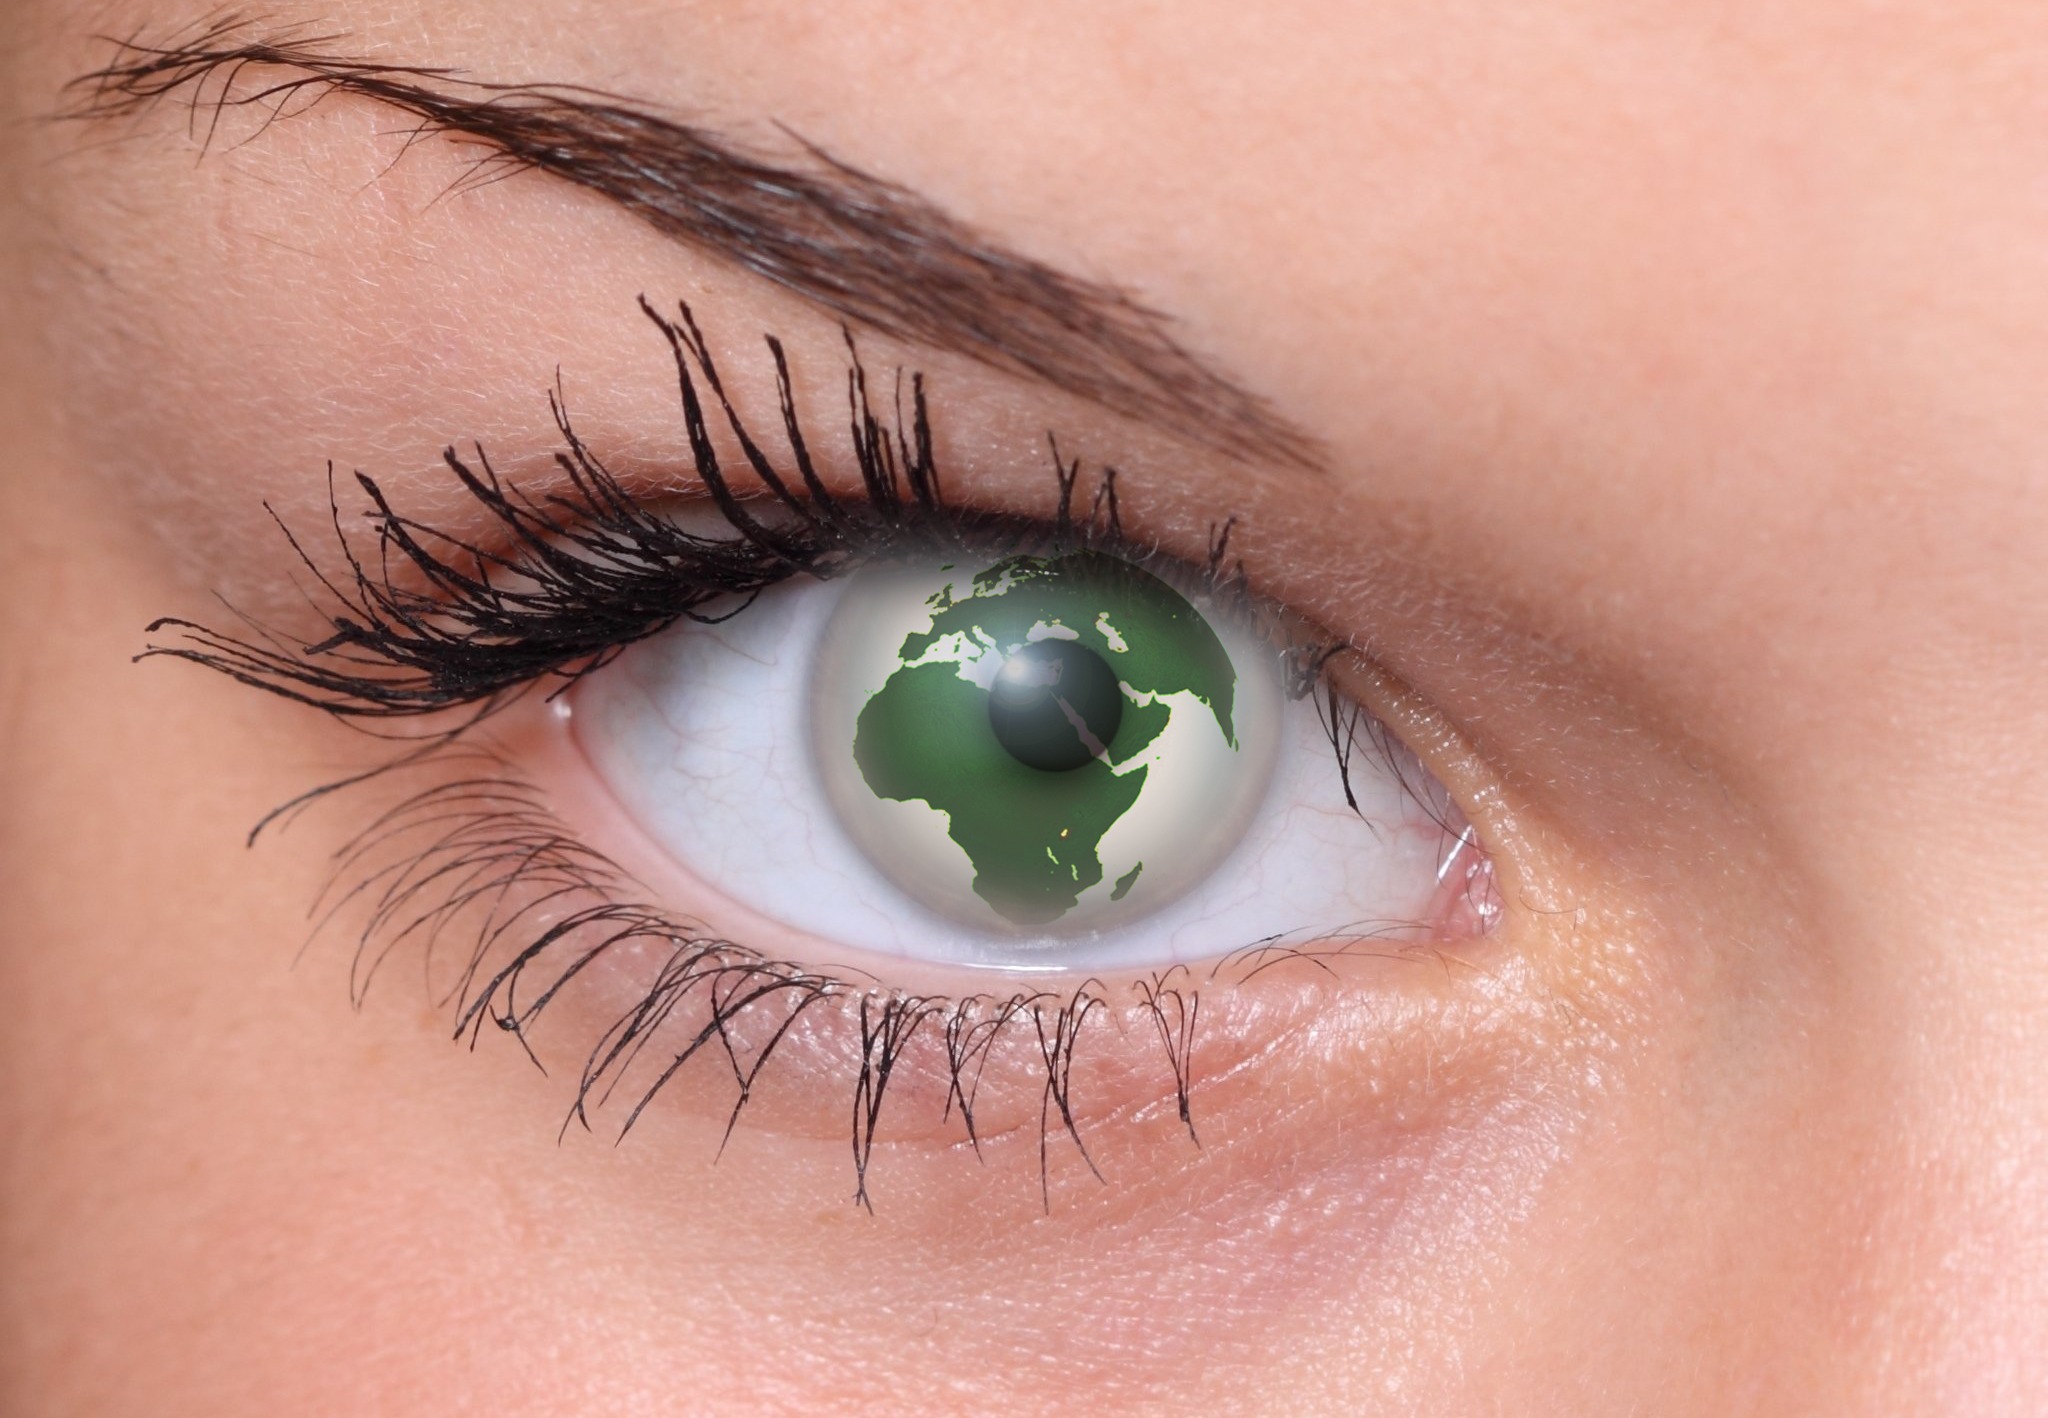
woman, part, green, globe, world, eyebrow, mouth, eyelash, pupil, close up, human body, face, nose, background, earth, psychology, eye, head, lid, overview, see, organ, psyche, cosmetics, mirroring, knowledge, insight, subconscious mind, recognize, vision care, eyelash extensions, contact lens